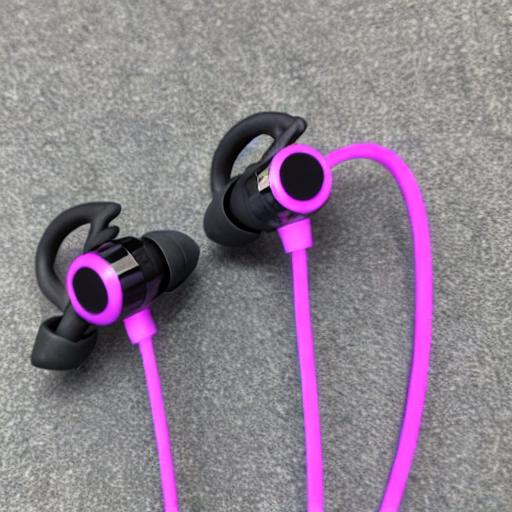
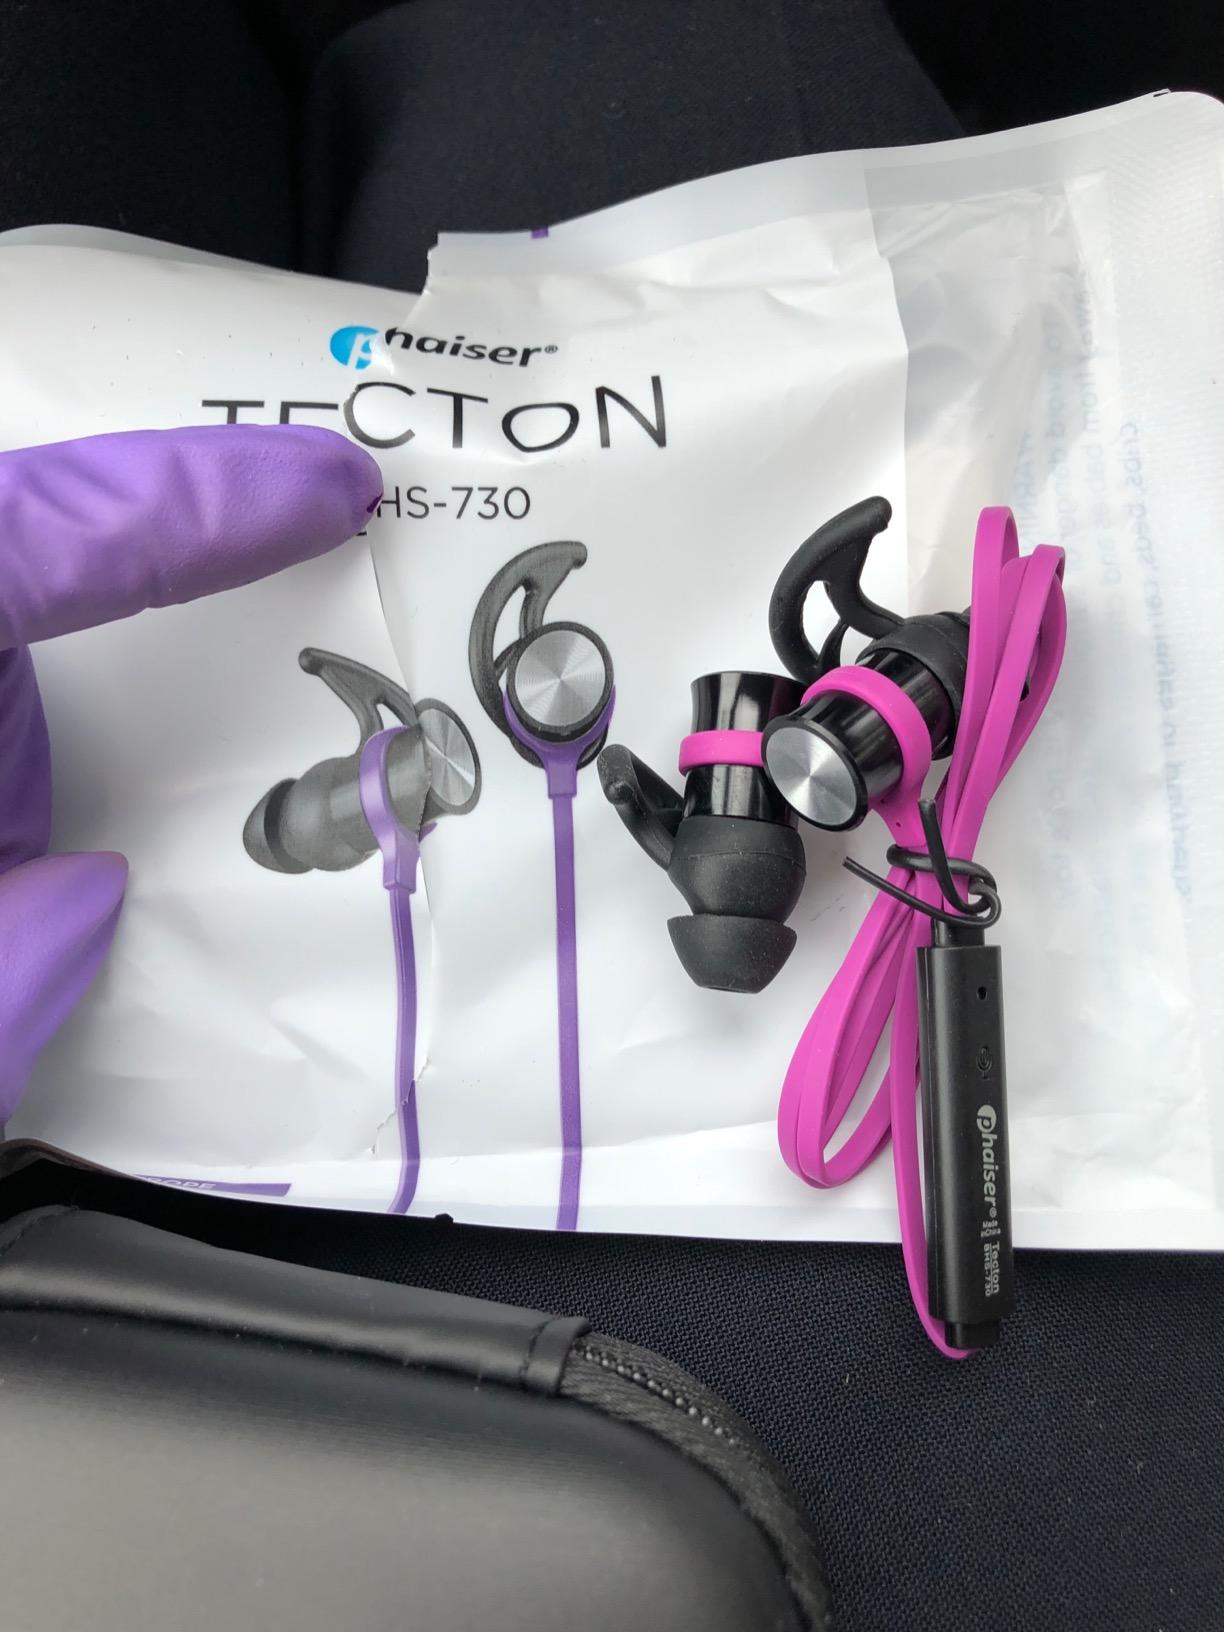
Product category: earbuds
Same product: no